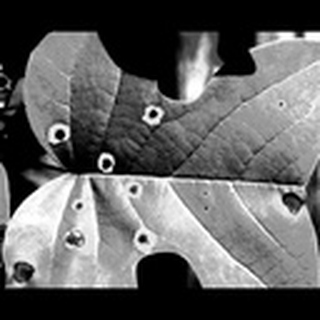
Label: cotton_target_spot